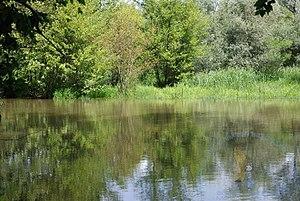
Cet article recense les zones humides de Grèce concernées par la convention de Ramsar.